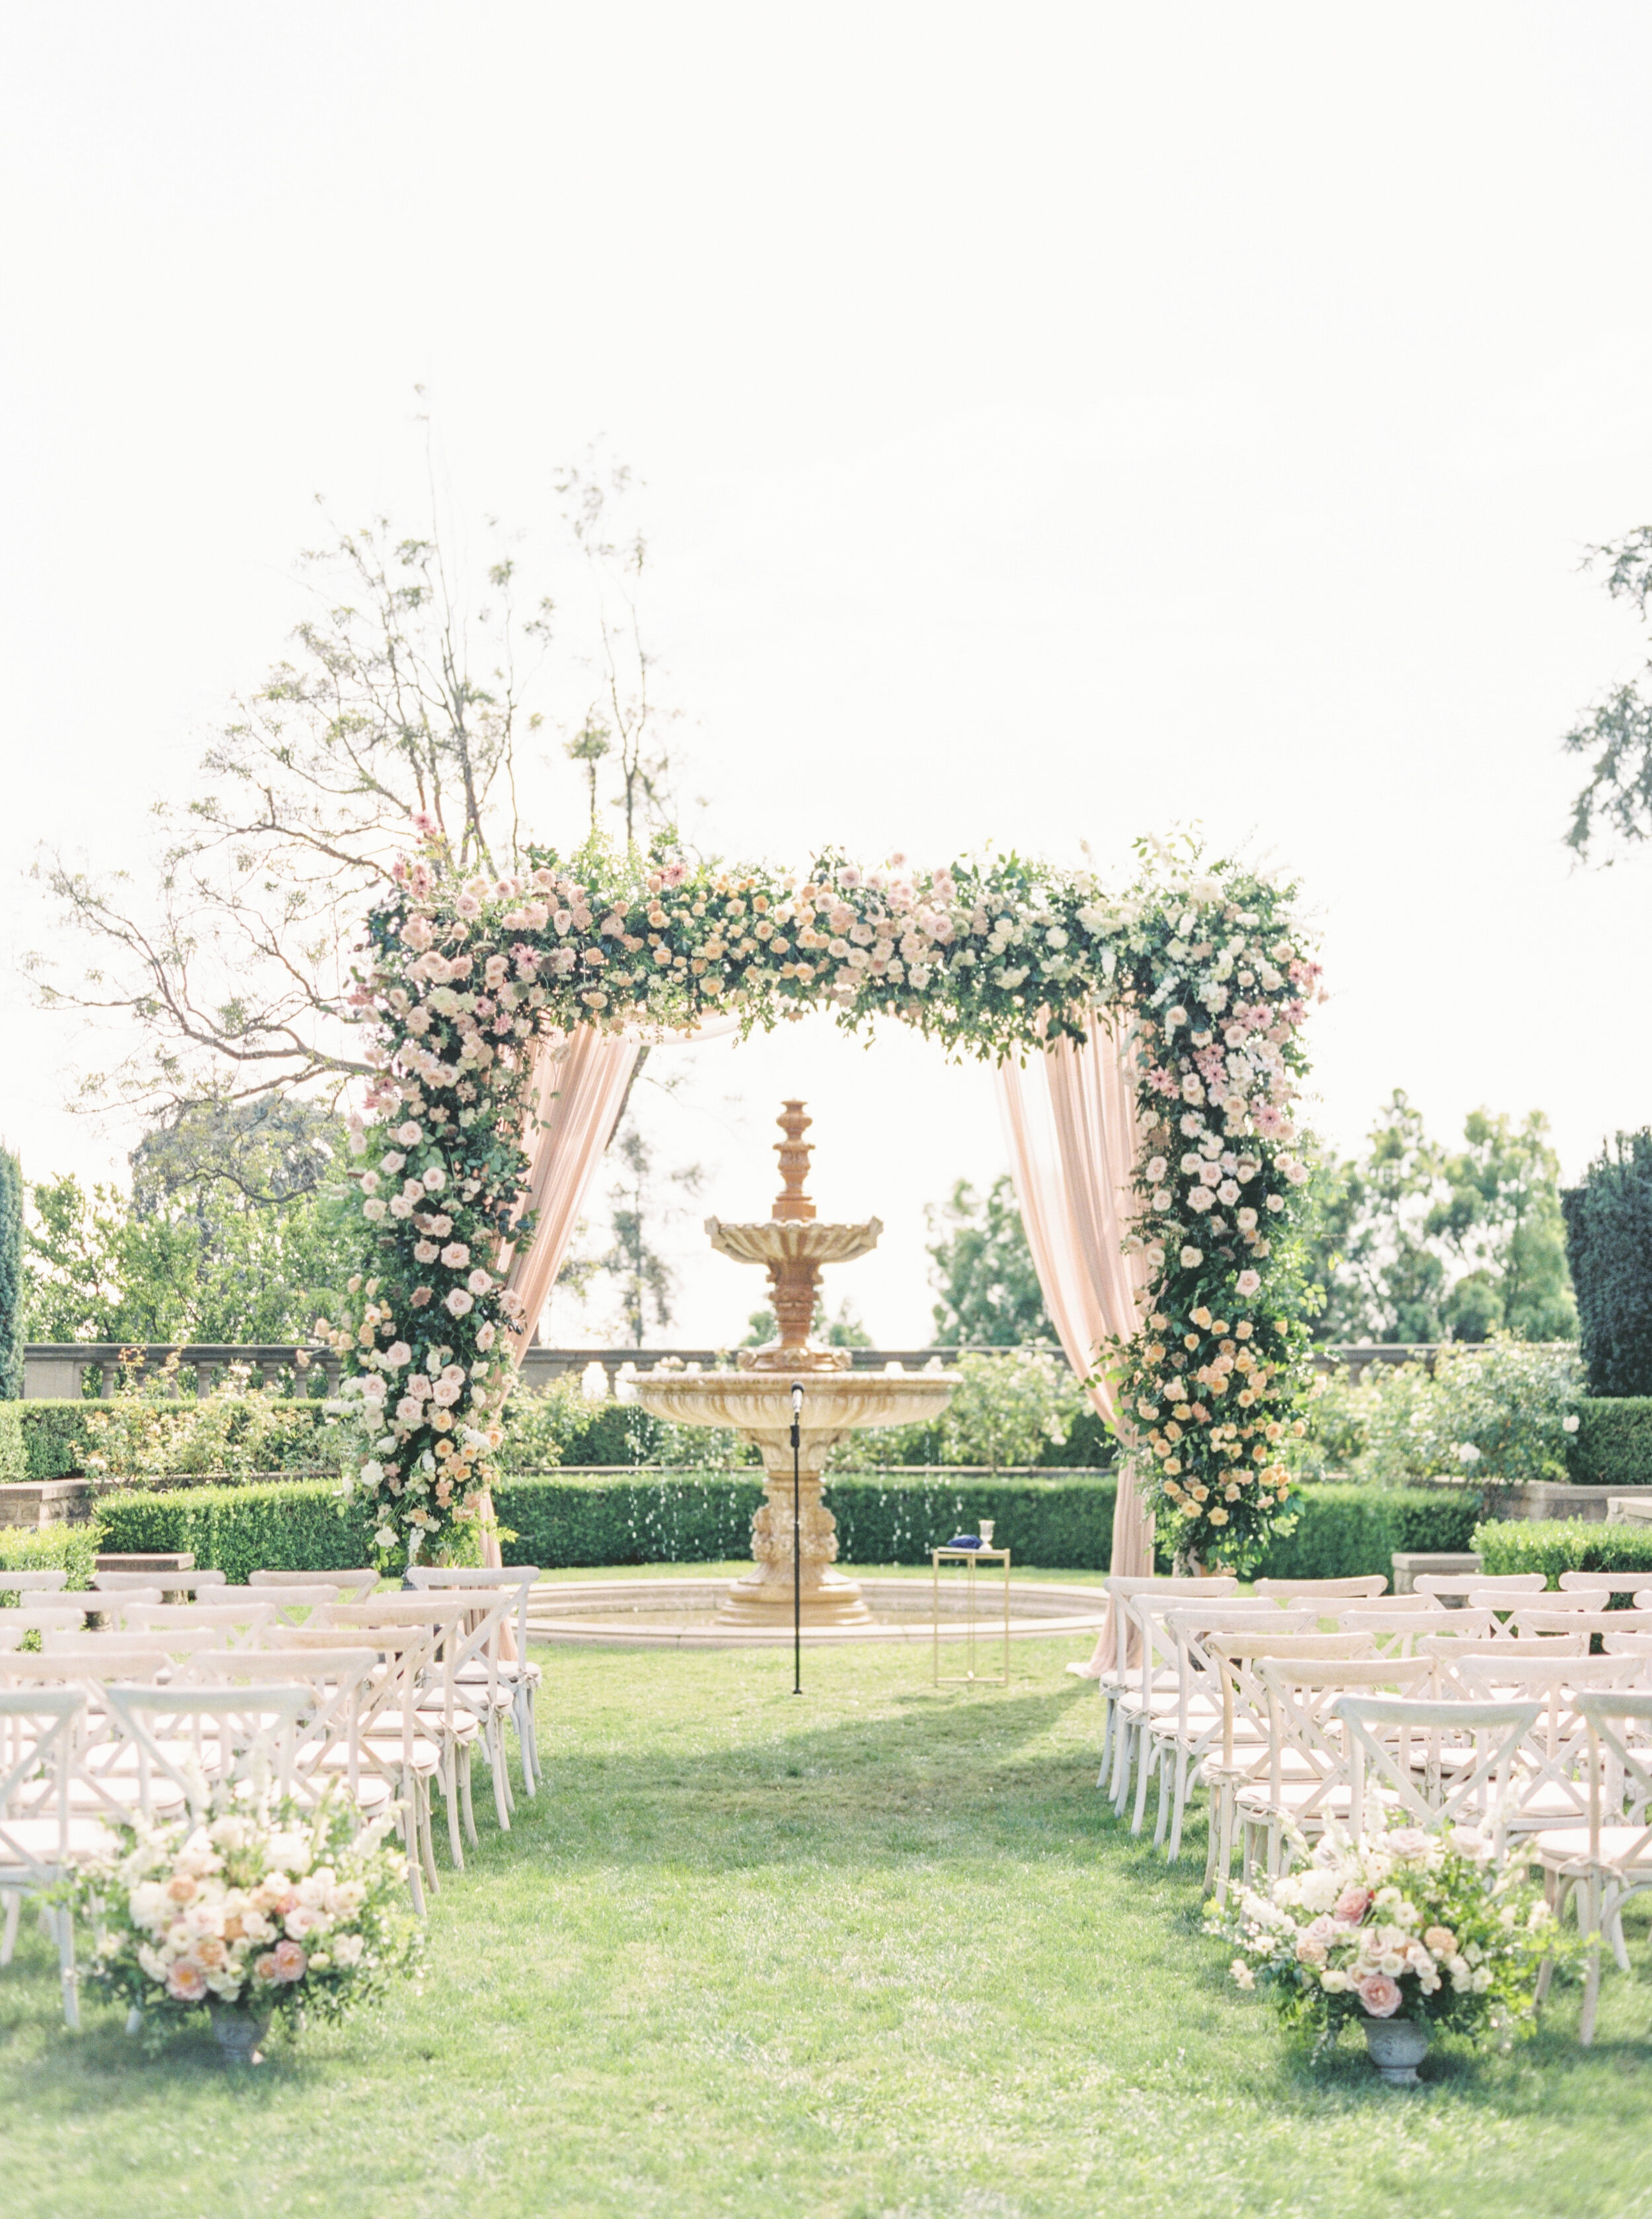
celebration, event, birthday, tables, chairs, flowers, greenery, flower, plant, sky, decoration, petal, grass, shrub, tree, landscape, flower arranging, lawn, wedding ceremony supply, pole, floristry, plantation, floral design, landscaping, garden, arch, outdoor structure, gazebo, symmetry, annual plant, ceremony, yard, rose family, backyard, aisle, font, pergola